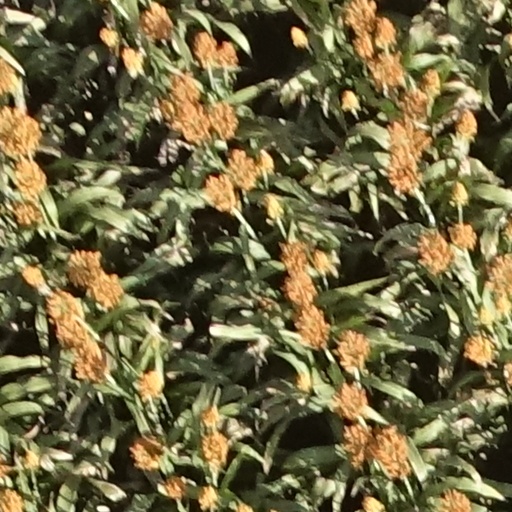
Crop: sorghum